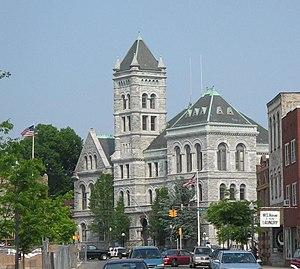
La ville de Williamsport est le siège du comté de Lycoming, dans le Commonwealth de Pennsylvanie, aux États-Unis. Sa population s’élevait à 29 381 habitants lors du recensement de 2010, estimée à 28 462 habitants en 2017.